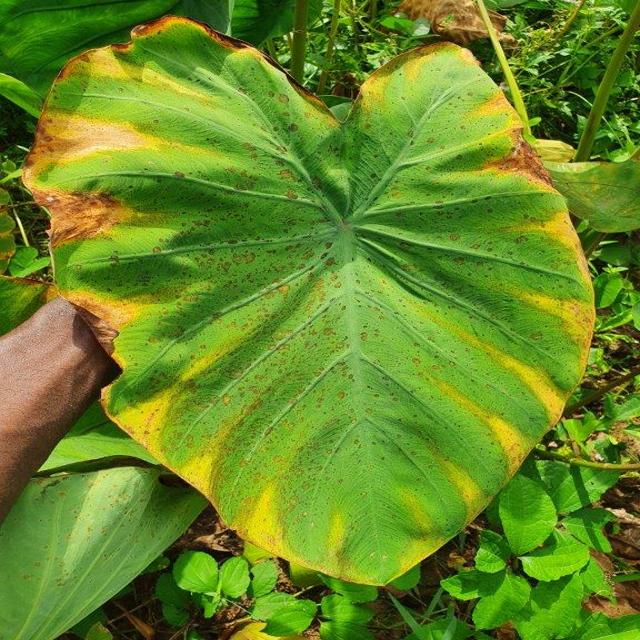
Label: Mid_Blight